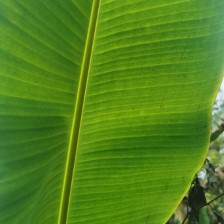
Label: healthy